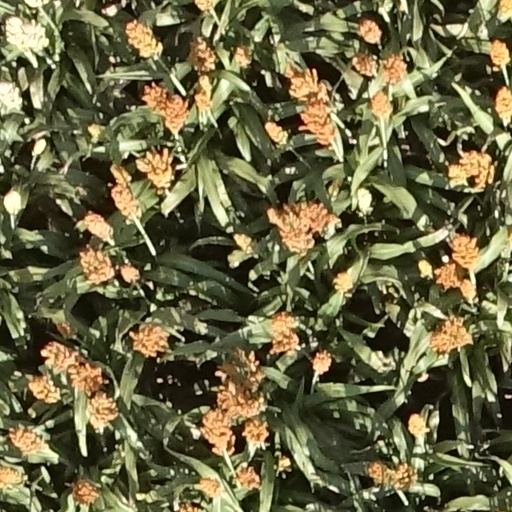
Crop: sorghum